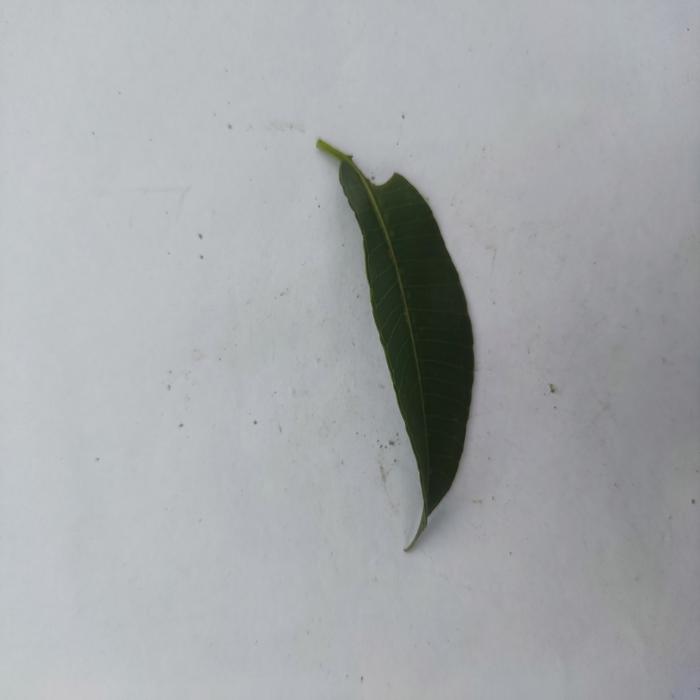
Crop: Hog Plum
Leaf condition: Heathy_Leaf